Luis Y. Aragón

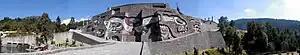
Mural at the Centro Ceremonial Otomi

Luis Y. Aragón (born 1939 in Chihuahua, Chihuahua) is a Mexican painter and sculptor, best known for his sculpted mural work, as well as the design of the Gawi Tonara award which is given by the state of Chihuahua. His mural work can be found in various parts of Mexico, especially his home state of Chihuahua and Mexico City. His work has been exhibited in Mexico and abroad, generally in the Americas and Europe. He is a member of the Salón de la Plástica Mexicana and works in Mexico City.